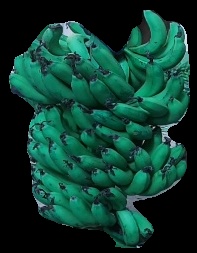
Variety: pachbale
Grade: grade3